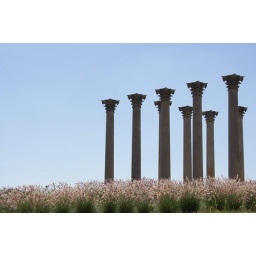
Columns formerly from the East Portico of the National Capitol tower over a grassy field at the National Arboretum